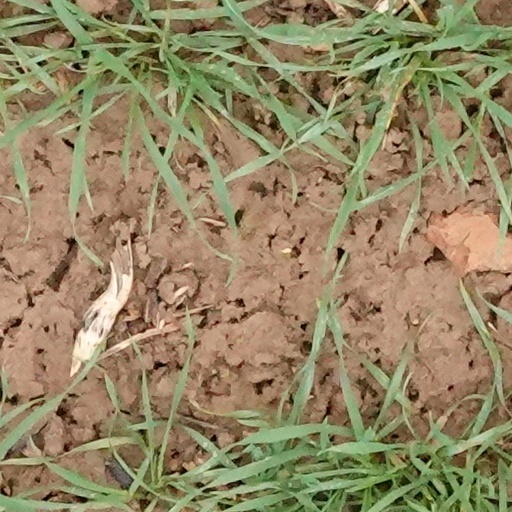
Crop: wheat